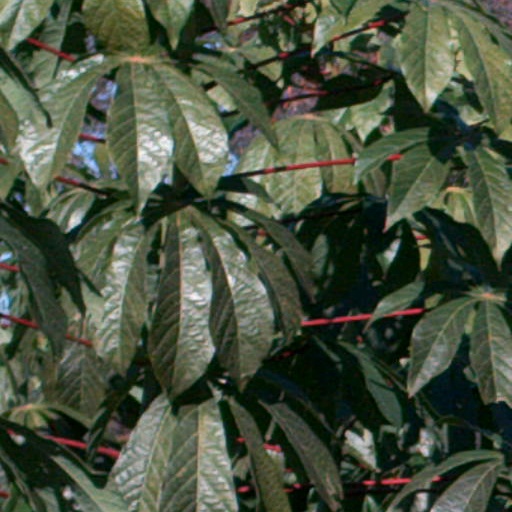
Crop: cassava